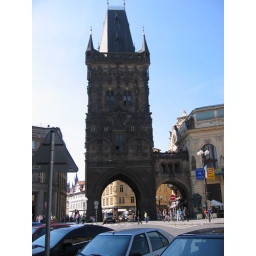
vert. tower by Municipal house